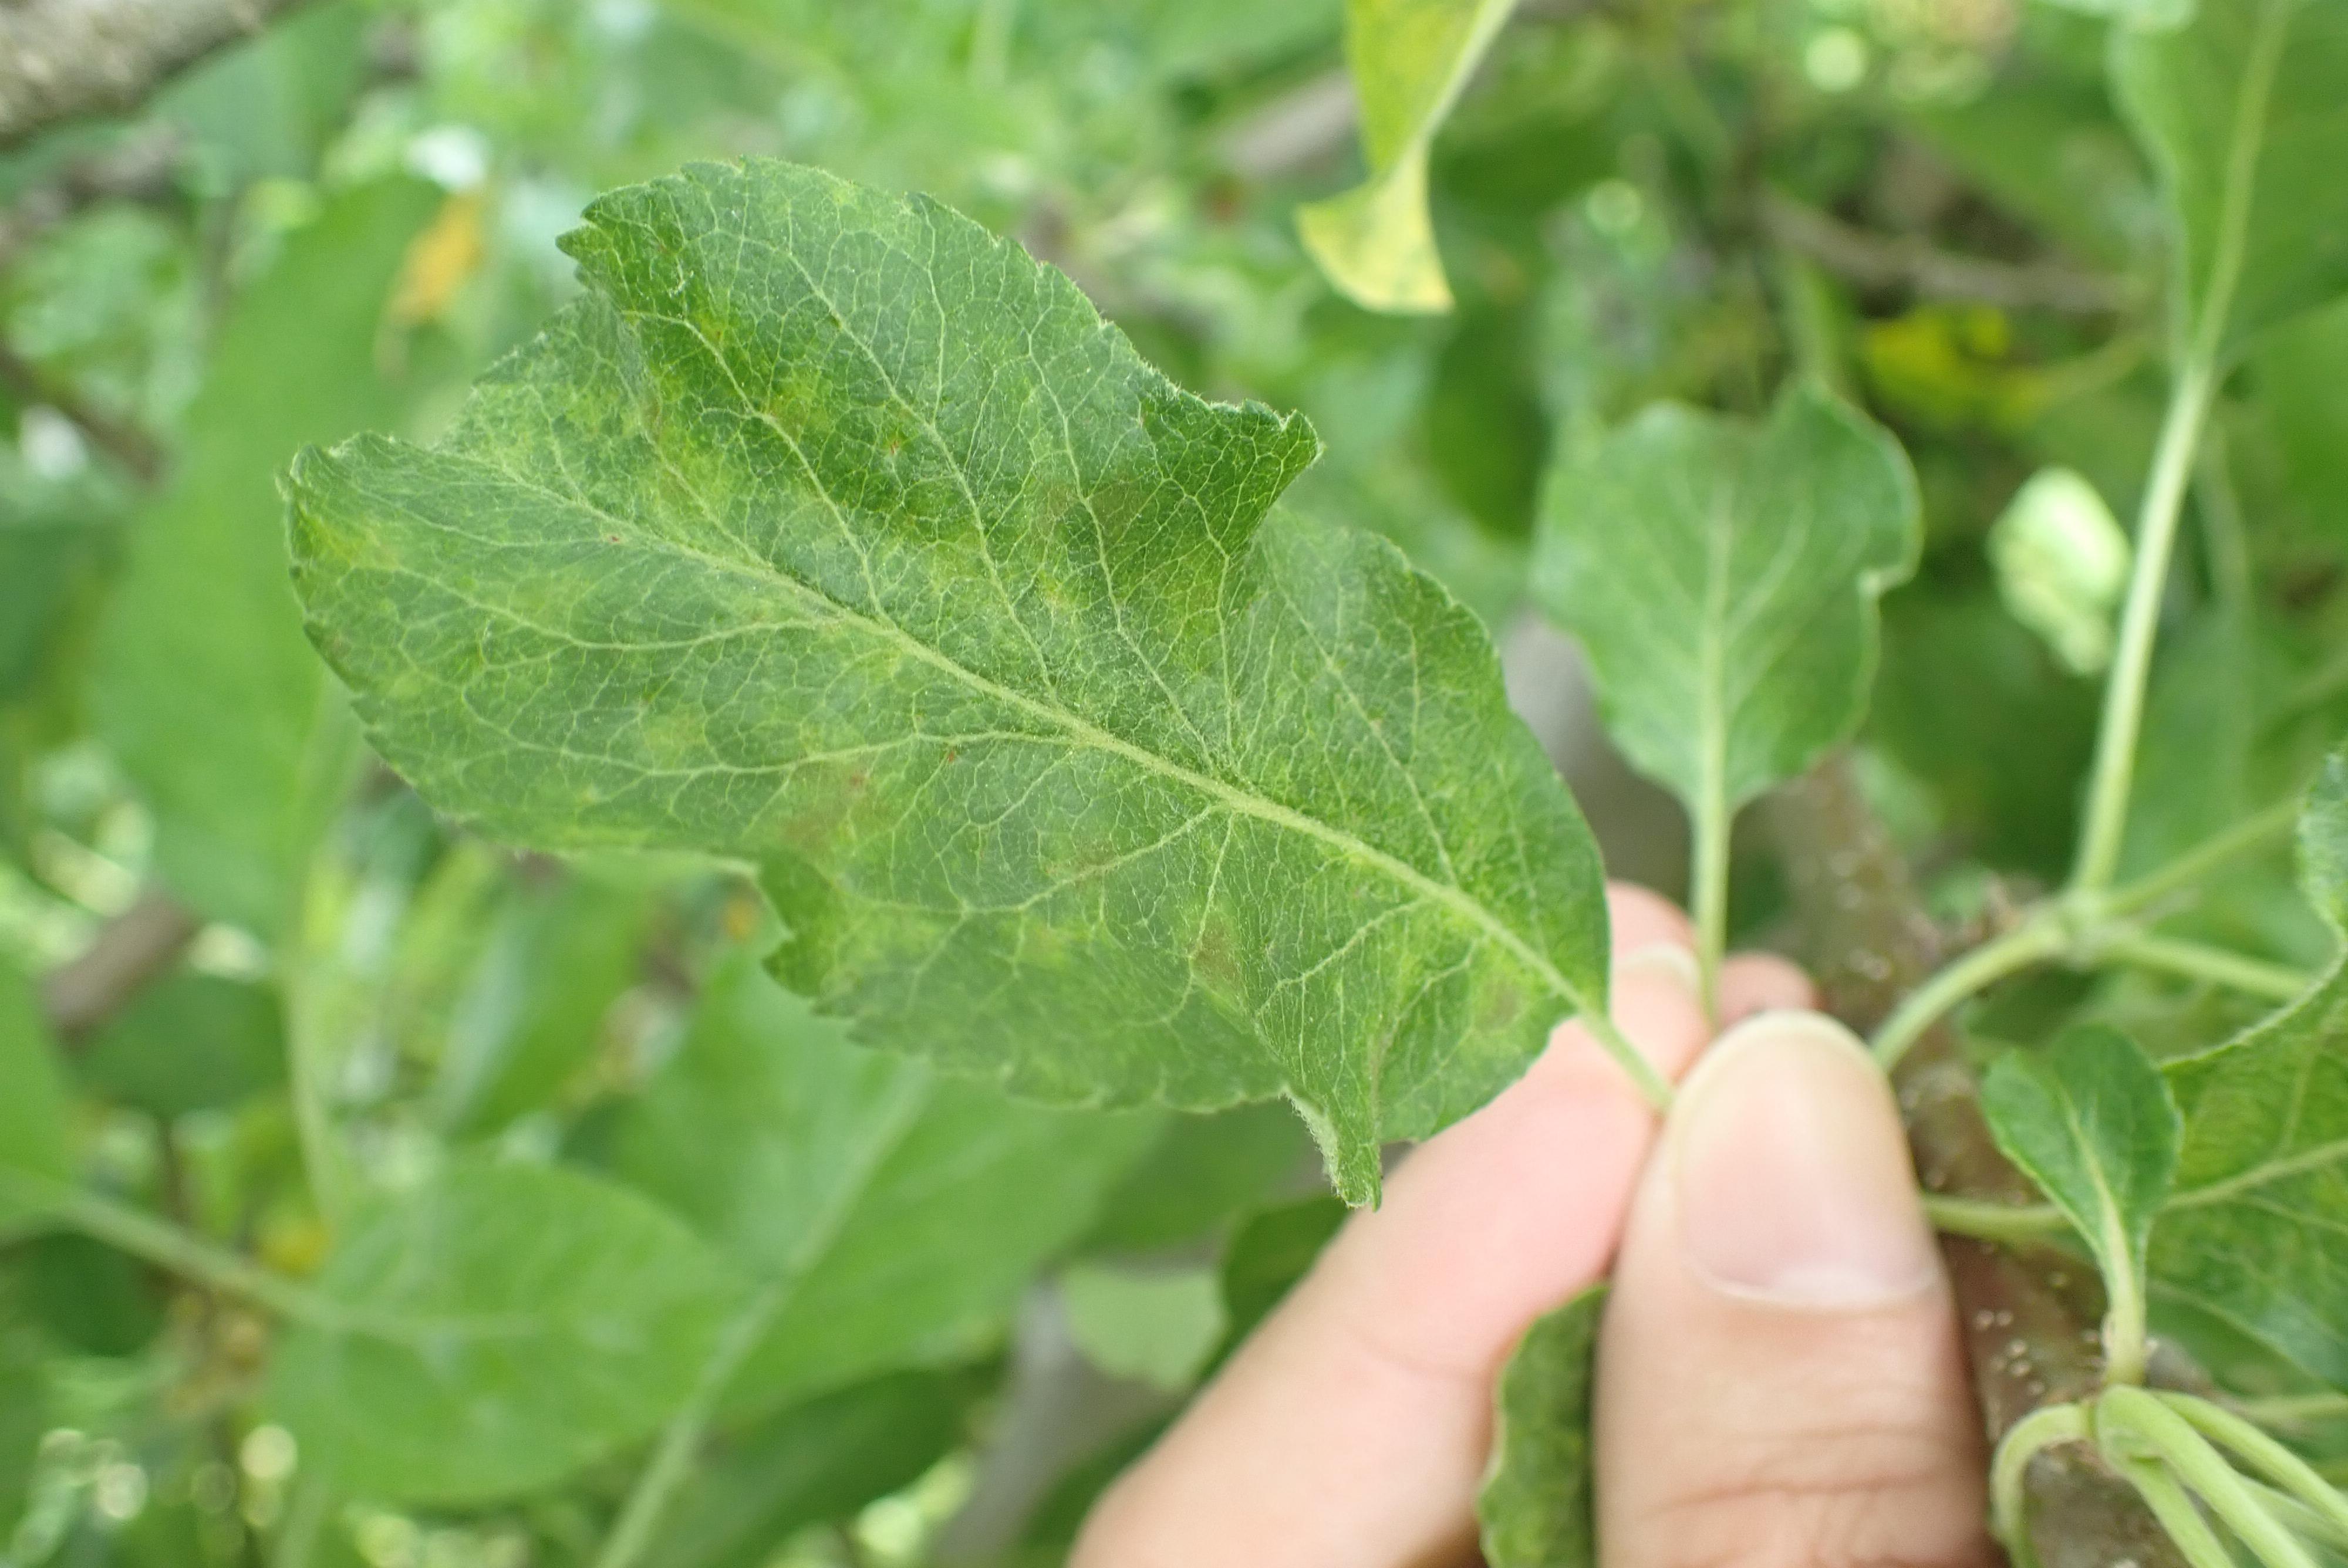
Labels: scab